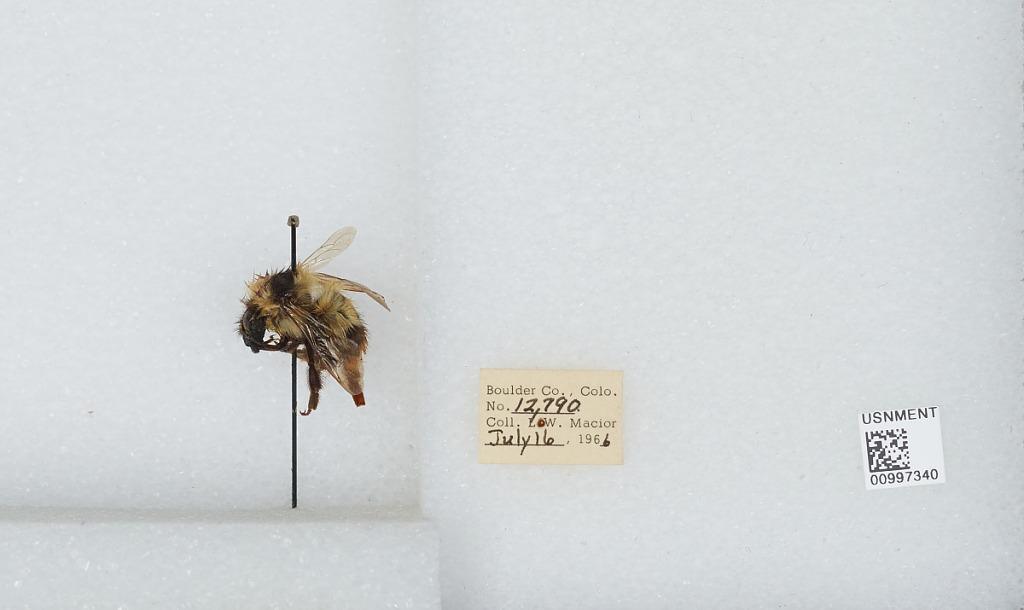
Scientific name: Bombus (Alpinobombus) balteatus Dahlbom
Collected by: L. Macior
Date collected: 1966-7-16
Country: United States
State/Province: Colorado
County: Boulder
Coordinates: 40.0275, -105.252